Leo clubs

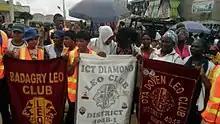
Leo clubs of Nigeria

There are two tracks of the Leo Club Program. Alpha Leo clubs are those that consist of members between 12 and 18 years of age. Omega Leo clubs are those that consist of members between 18 and 30 years of age.